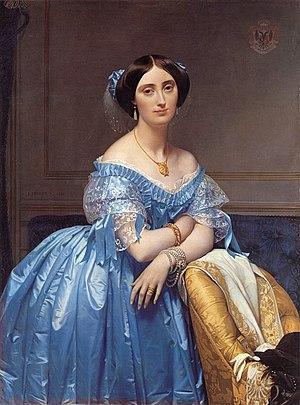
Le satin duchesse est une étoffe de soie de haute qualité au lourd tomber et à la brillance chatoyante.